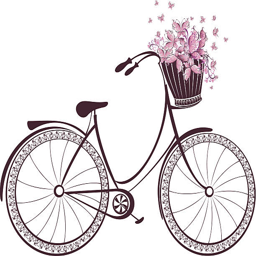
bicycle with a basket full of flowers and butterflies vector art illustration